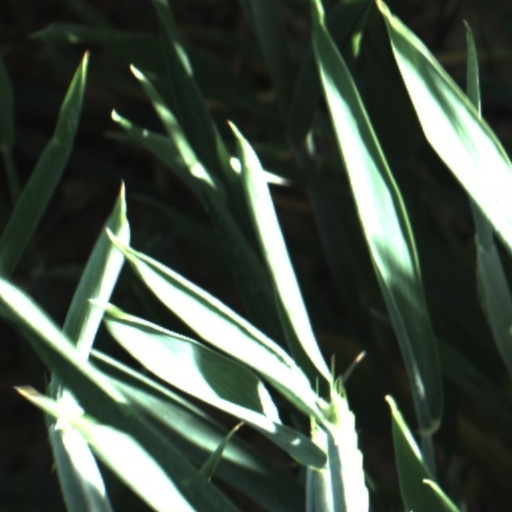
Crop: wheat